Himation

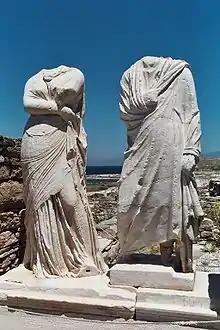
Statues at the "House of Cleopatra" in Delos, Greece. Woman and man wearing himations

A himation was a type of clothing, a mantle or wrap worn by ancient Greek men and women from the Archaic period through the Hellenistic period ( BC). It was usually worn over a chiton and/or peplos, but was made of heavier drape and played the role of a cloak or shawl. When the himation was used alone, without a chiton, it served both as a chiton and as a cloak. The himation was markedly less voluminous than the Roman toga. Many vase paintings depict women wearing a himation as a veil covering their faces.